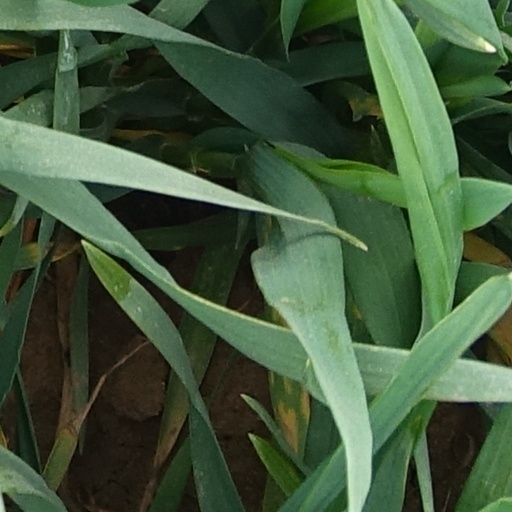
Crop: wheat